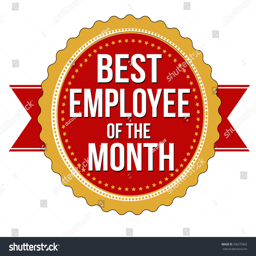
employee of the month label or stamp on white background